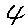
Label: 4